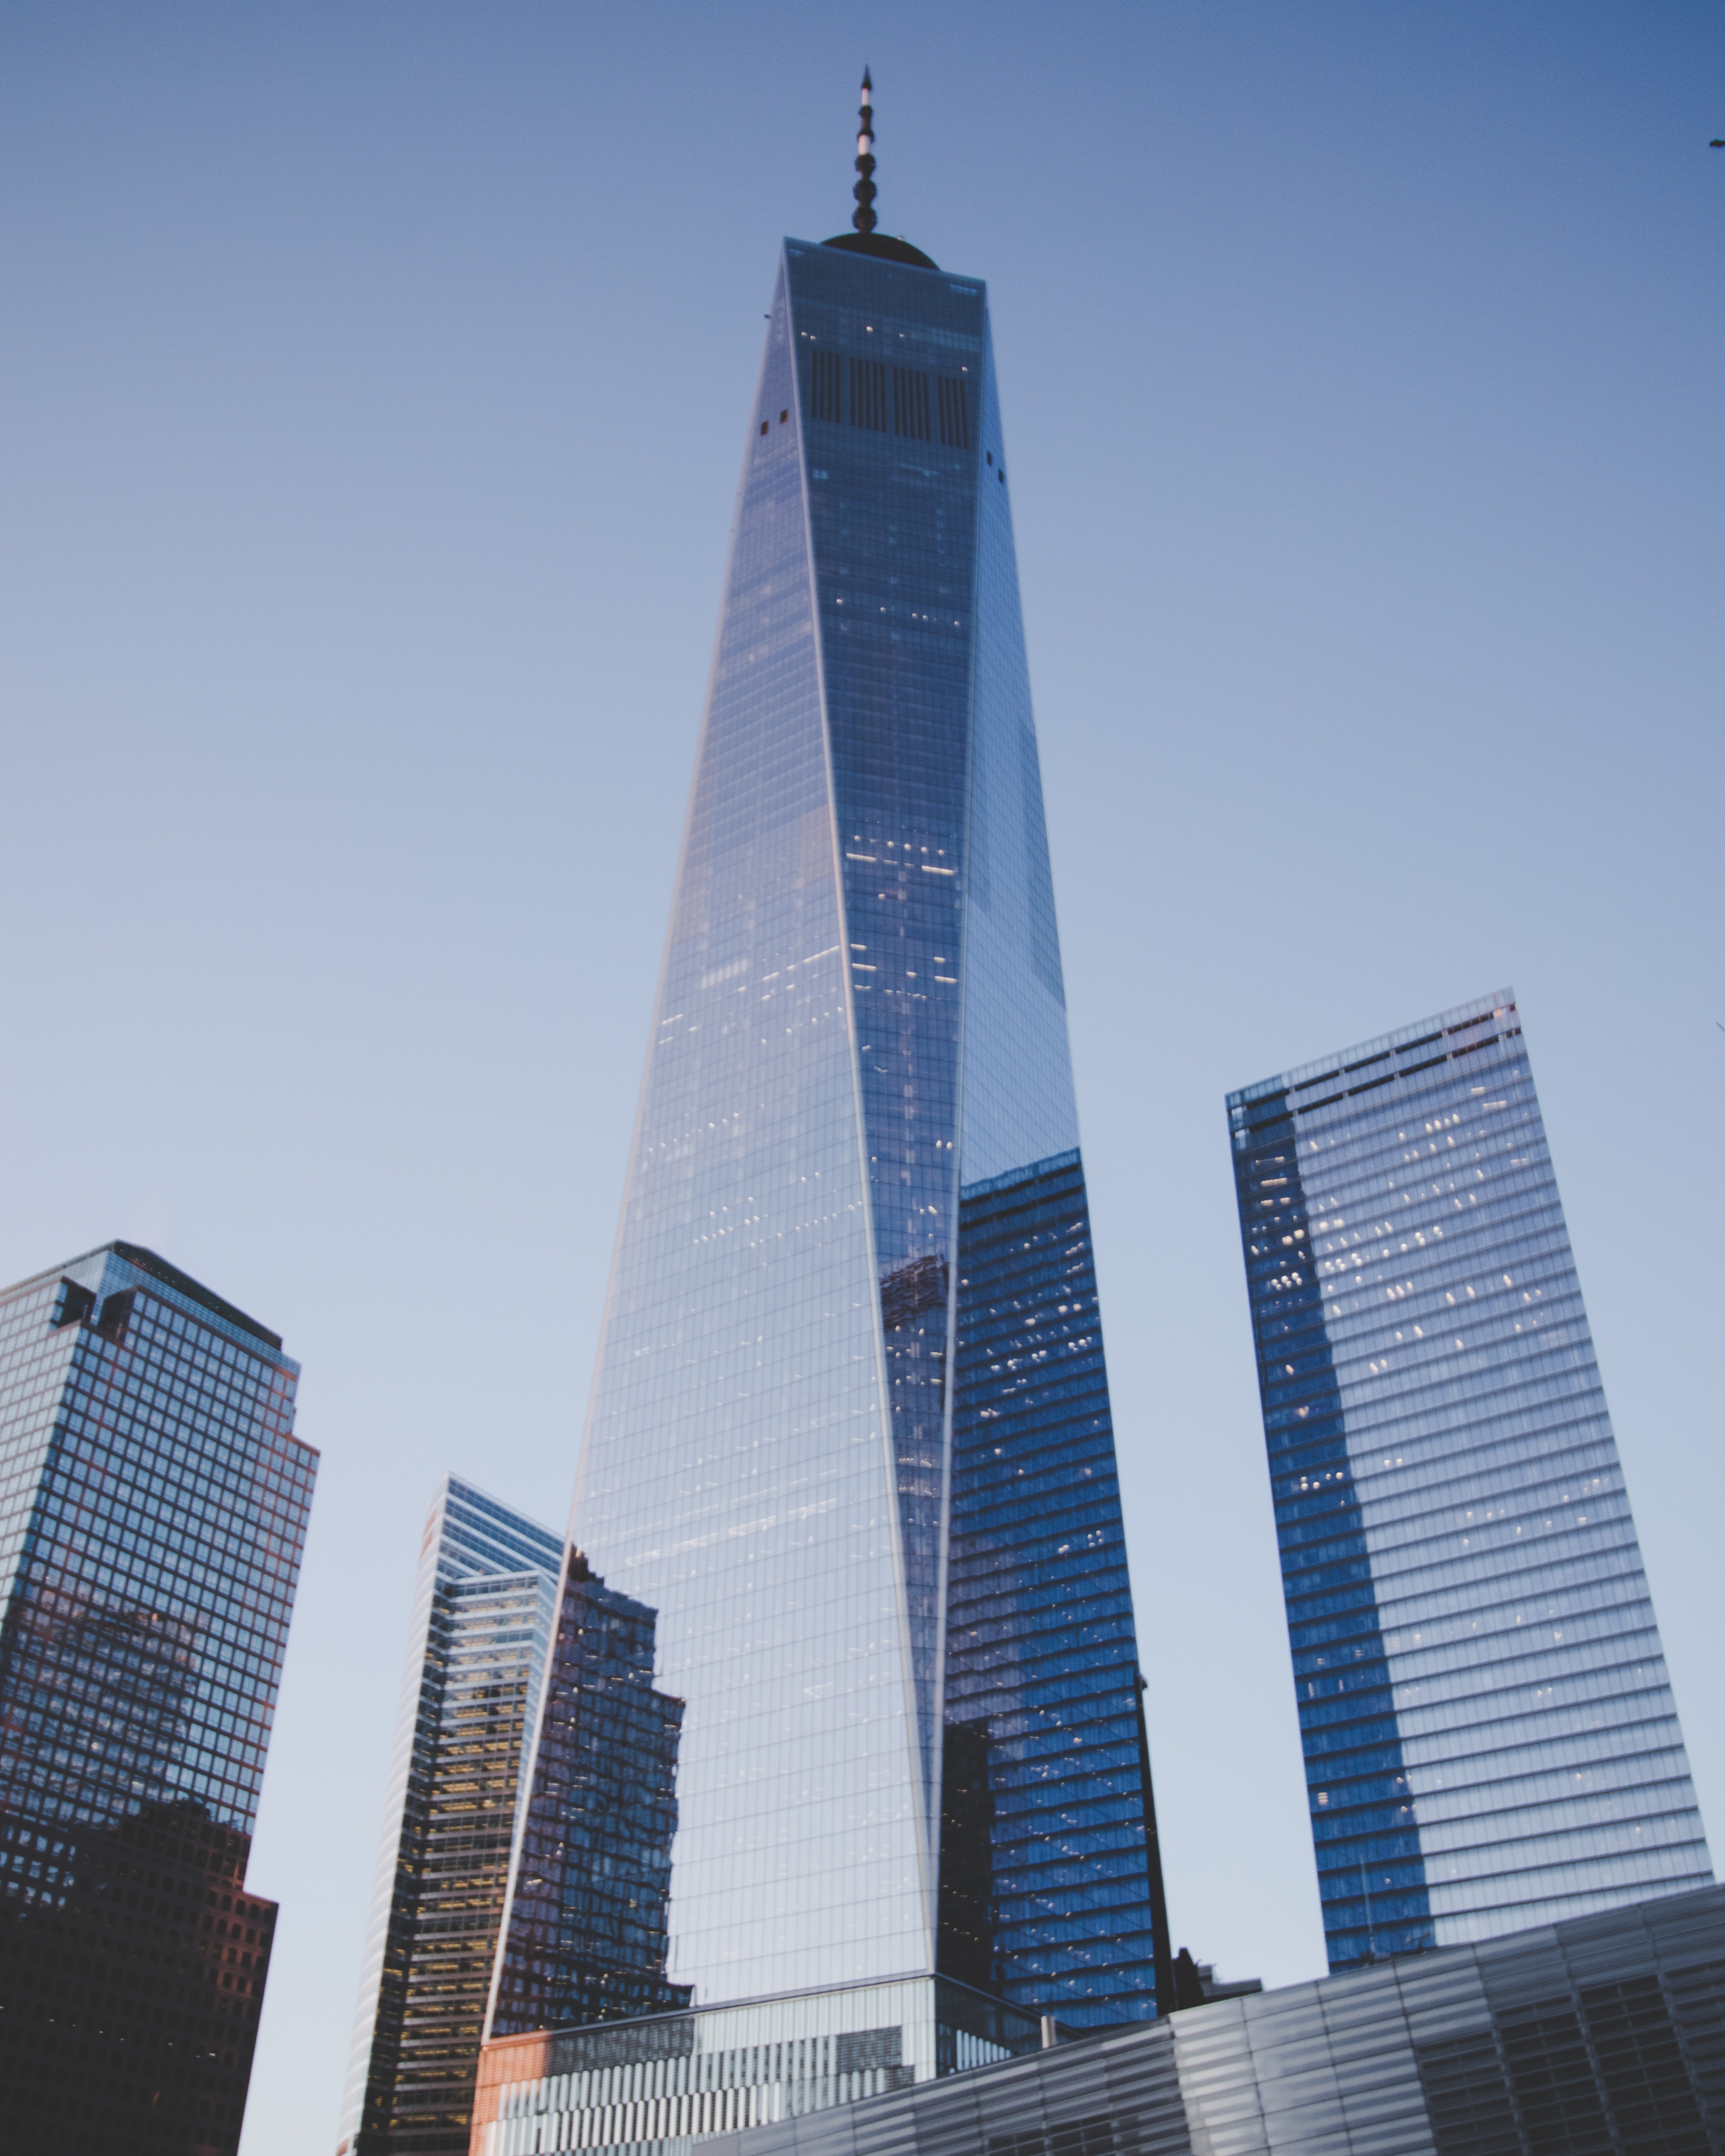
skyscraper, metropolitan area, tower, daytime, landmark, tower block, architecture, building, city, urban area, corporate headquarters, human settlement, metropolis, sky, commercial building, headquarters, condominium, downtown, mixed use, spire, skyline, cityscape